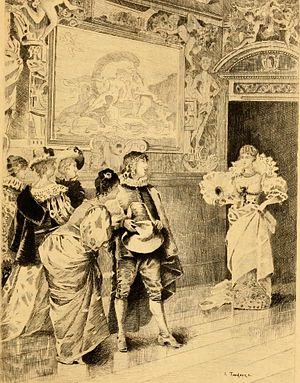
Mademoiselle de Maupin est un roman épistolaire français écrit par Théophile Gautier et publié en 1835. Première grande œuvre de l'auteur, le roman raconte la vie de Madeleine de Maupin et ses aventures galantes. Opérant comme un manifeste du parnasse et de la doctrine de « l’art pour l’art » dont Gautier se fait ainsi le précurseur, le texte est célèbre pour sa préface qui fustige les visions moralistes ou utilitaires de la littérature. Sa conception de l'art en proclame les caractères indépendant et inutile : il ne viserait que le beau. Une allégorie de cette vision se poursuit dans l'intrigue du roman : D'Albert, le personnage principal recherche le beau, tandis que le personnage éponyme en est l'incarnation.